Avenel, Victoria

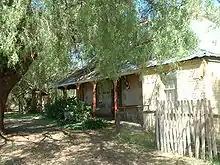
Royal Mail Hotel, built in 1847

The Post Office opened on 2 June 1858. It is frequently stated as having been named for a village in Gloucestershire by Henry Kent Hughes. The name "Avenel" also appears in Sir Walter Scott's "Tales from Benedictine Sources": "The Monastery" (1820) and "The Abbot" (1820) as the name of a castle and family, that own it. Hughes settled there in 1838, laid out the future town, and named the Hughes Creek, which flows through it.